Catholic theology

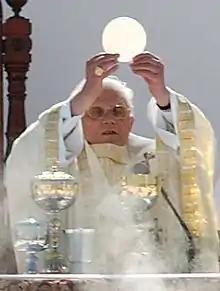
Pope Benedict XVI celebrates the Eucharist at the canonization of Frei Galvão in São Paulo, Brazil on 11 May 2007

Sunday is a holy day of obligation, and Catholics are required to attend Mass. At Mass, Catholics believe that they respond to Jesus' command at the Last Supper to In 1570 at the Council of Trent, Pope Pius V codified a standard book for the celebration of Mass for the Roman Rite. Everything in this decree pertained to the priest celebrant and his action at the altar. The participation of the people was devotional rather than liturgical. The Mass text was in Latin, as this was the universal language of the church. This liturgy was called the Tridentine Mass and endured universally until the Second Vatican Council approved the Mass of Paul VI, also known as the New Order of the Mass, which may be celebrated either in the vernacular or in Latin.